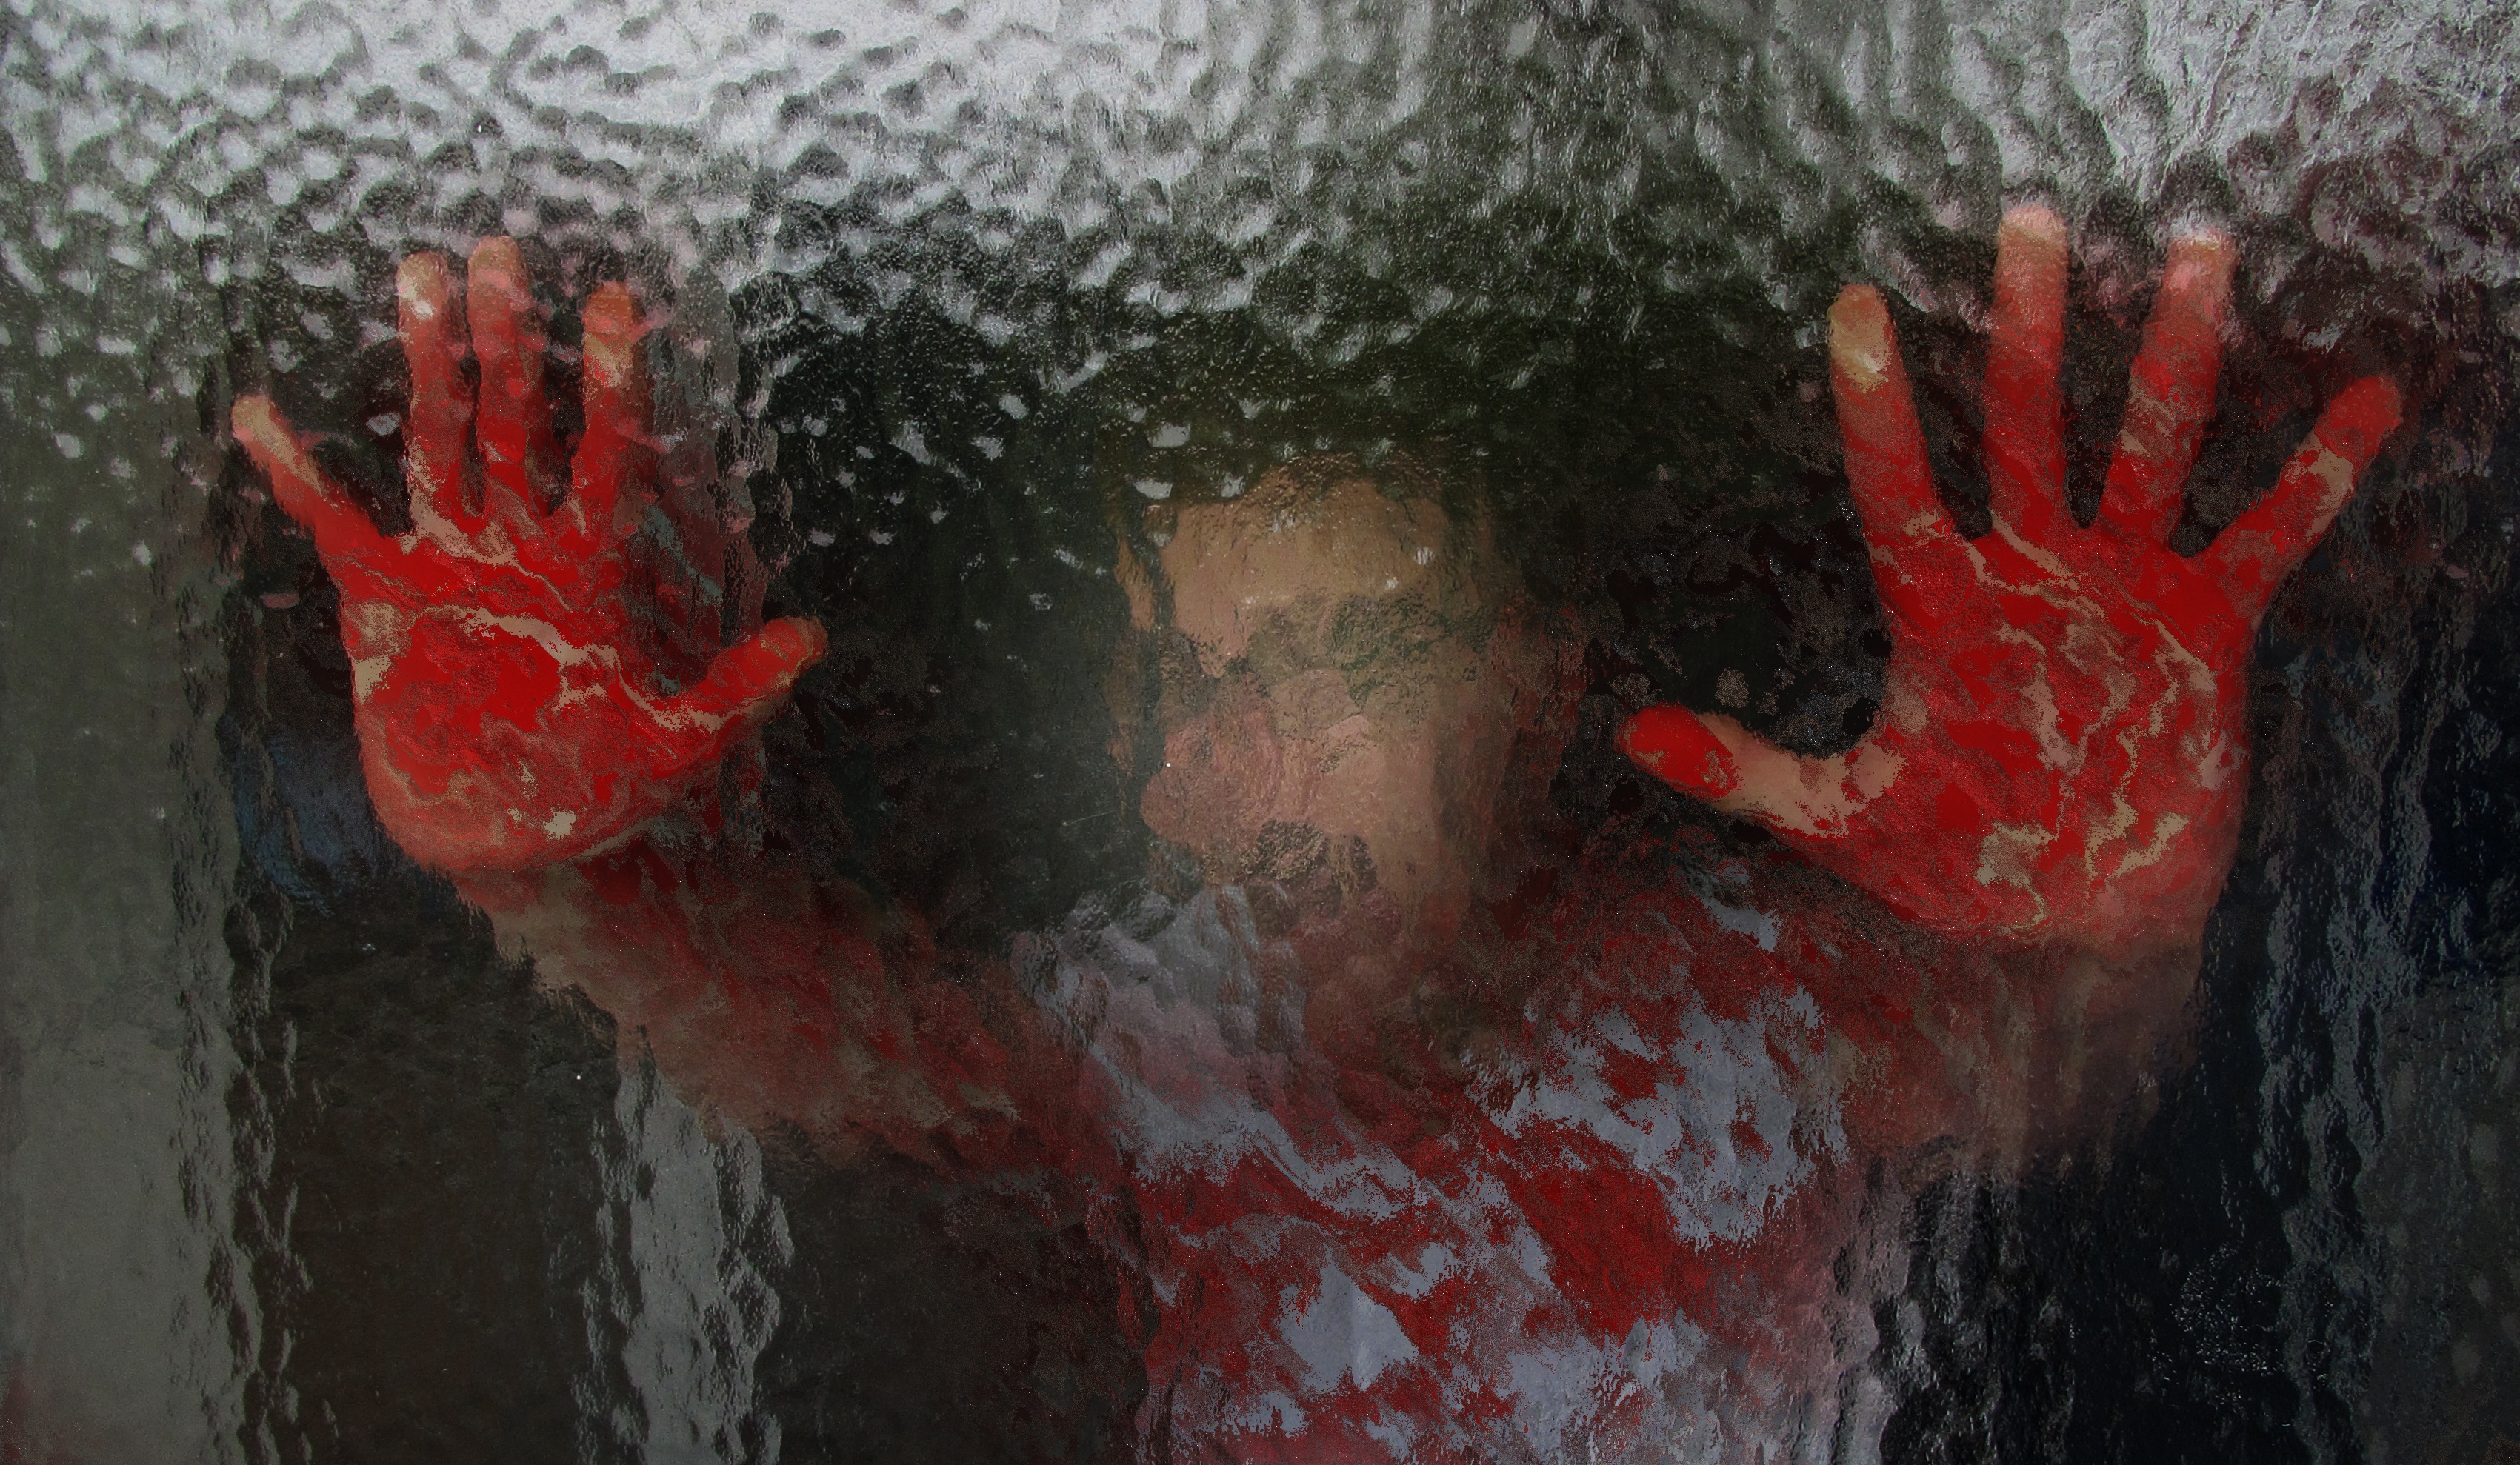
window, male, finger, red, color, painting, face, art, blood, hands, creepy, organ, horror, crime, disc, voltage, acrylic paint, frosted glass, geological phenomenon, in blood, frosted glass disc